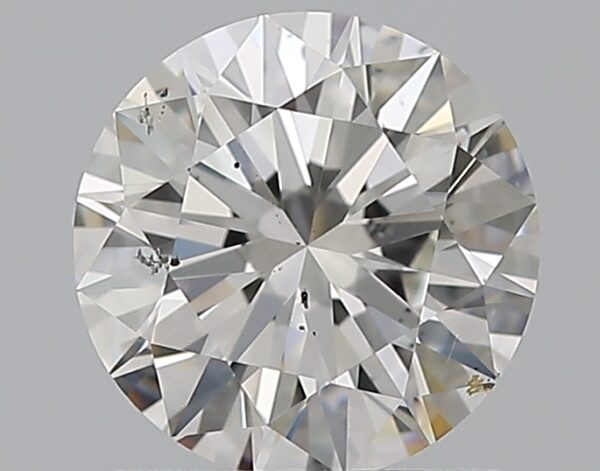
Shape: round
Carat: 1.01
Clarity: SI1
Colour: G
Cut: EX
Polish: EX
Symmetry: EX
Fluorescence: F
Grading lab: GIA
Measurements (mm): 6.39 x 6.43 x 3.95